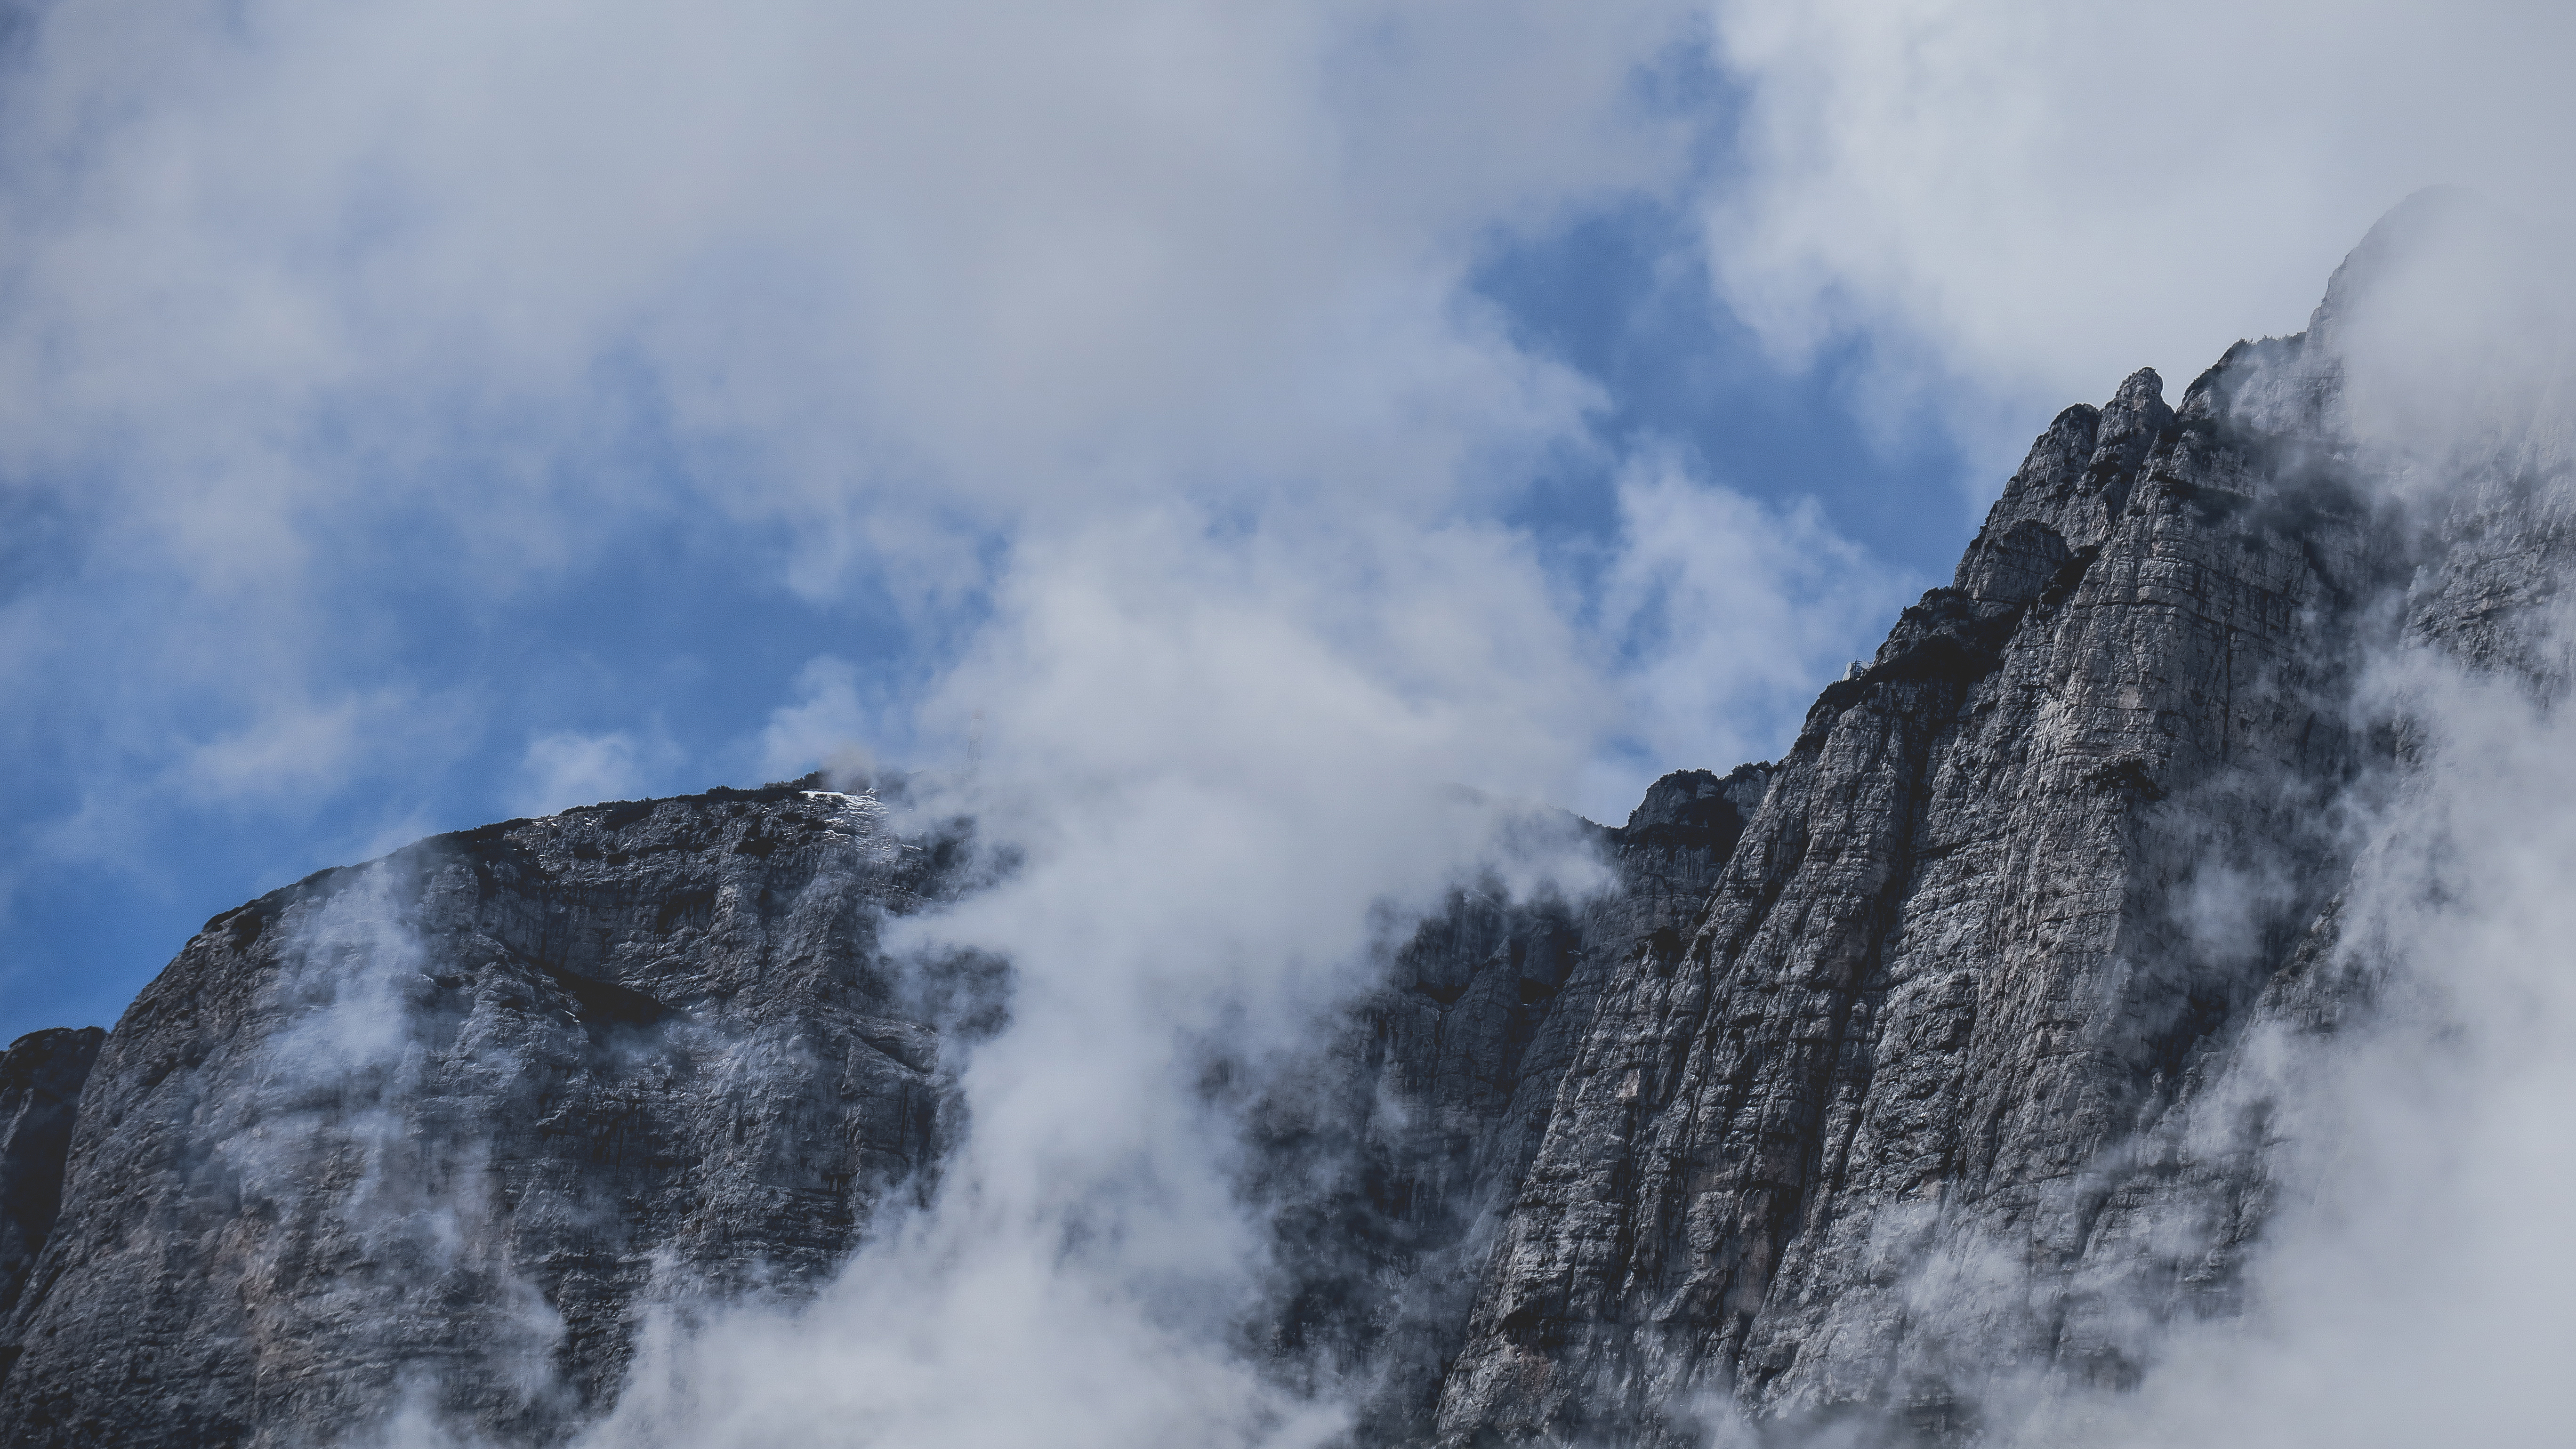
nature, wilderness, mountain, snow, winter, cloud, mist, wave, adventure, mountain range, weather, ridge, summit, alps, landform, geographical feature, atmospheric phenomenon, atmosphere of earth, mountainous landforms, geological phenomenon